Louis Antoine de Bougainville

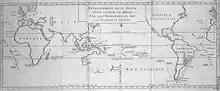
"Voyage autour du monde", Paris, 1772

During the pivotal year of 1759 (see Seven Years' War and French and Indian War), Bougainville participated in the defence of fortified Quebec, the capital of New France. With a small elite troop under his command, among which were the "Grenadiers" and the "Volontaires à cheval", he patrolled the north shore of the St. Lawrence River, upstream from the city; he prevented the British several times from landing and cutting communications with Montreal. He did not have sufficient time, however, to rally his troops and attack the British rear when they successfully ascended the Plains of Abraham and attacked Quebec on 13 September.